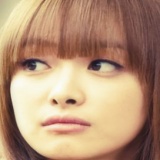
diễn viên Tống Thiến (Victoria)